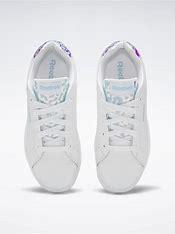
Brand: Reebok
Model: Royal Complete CLN 2